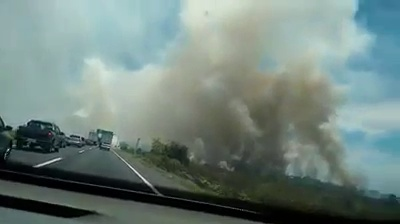
Fire: no
Smoke: yes